Kawasaki Ninja ZX-9R

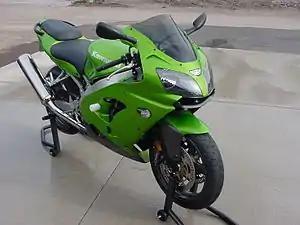
2001 Kawasaki ZX9R

The Kawasaki Ninja ZX-9R is a motorcycle in the Ninja sport bike series from Japanese manufacturer Kawasaki, produced from 1994 until 2003. There were five model incarnations across two basic designs.